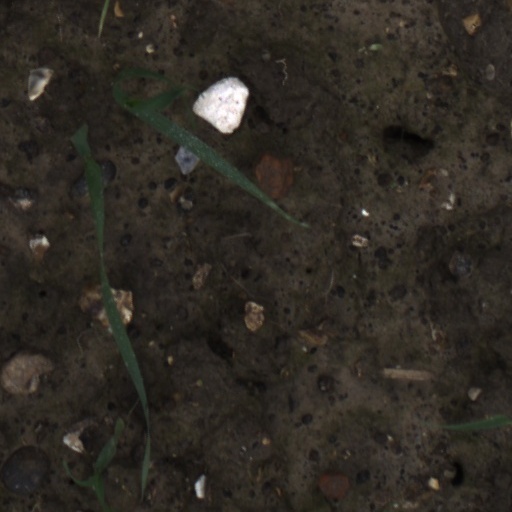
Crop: wheat